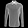
Label: Shirt